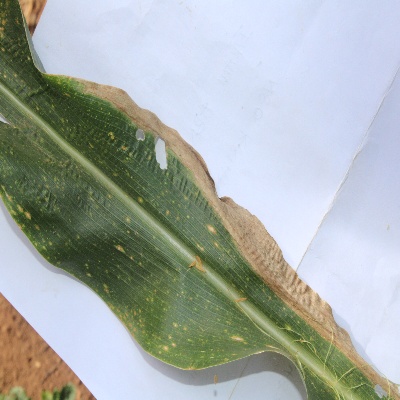
Crop: Maize
Condition: leaf blight